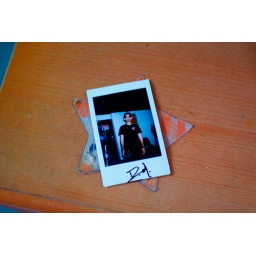
my homie Dicky aka D13 in black cross with my fuji instant mini